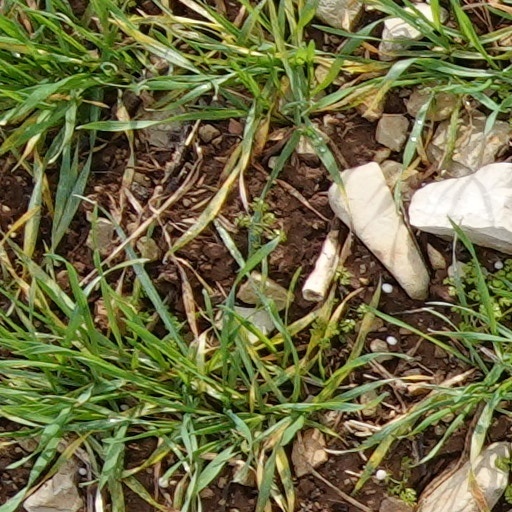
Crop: wheat